2014 Canadian Grand Prix

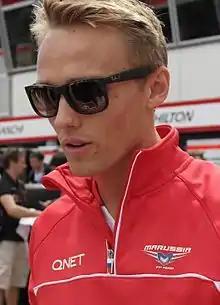
Max Chilton "(pictured in 2013)" retired in a first-lap accident with his teammate Jules Bianchi.

Saturday afternoon's qualifying session was divided into three parts. The first part ran for 18 minutes, eliminating cars that finished the session 17th or below. The 107% rule was in effect, requiring drivers to reach a time within 107 per cent of the quickest lap to qualify. The second session lasted 15 minutes, eliminating cars that finished 11th to 16th. The final session ran for 12 minutes and determined pole position to tenth. Cars who progressed to the final session were not allowed to change tyres for the race's start, using the tyres with which they set their quickest lap times in the second session. The weather was sunny with the asphalt temperature . Rosberg led the third session to take his second consecutive pole position, his third of the season, and the seventh of his career with a 1-minute and 14.874 seconds lap. He was joined on the grid's front row by his teammate Hamilton who was 0.079 seconds slower after driver errors at turns six and eight and slower traffic delayed him. Vettel took more risks in his driving and placed third in the final seconds of qualifying. Traffic affected Bottas' front tyre warming and left him in fourth. His teammate Massa in fifth had a front-left brake temperature issue that locked his front wheel at turn one. Ricciardo in sixth was beaten in qualifying by his teammate Vettel for the second time in 2014. The Ferrari cars of Alonso and Räikkönen lacked grip and took seventh and tenth; they were separated by Vergne and Button after the latter altered his car's balance.